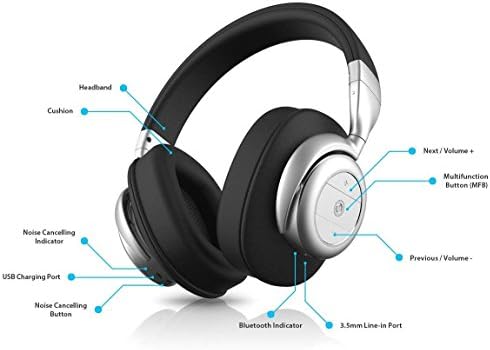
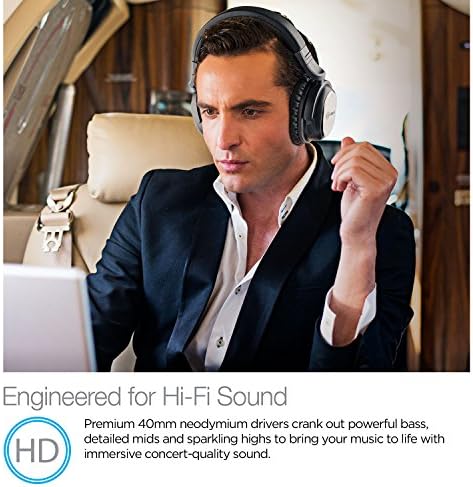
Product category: headphones
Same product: no